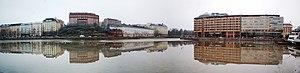
Hakaniemi est une partie du quartier de Kallio à Helsinki en Finlande.